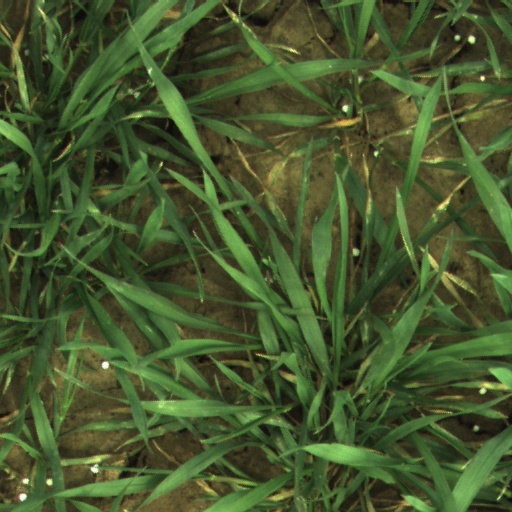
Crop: wheat